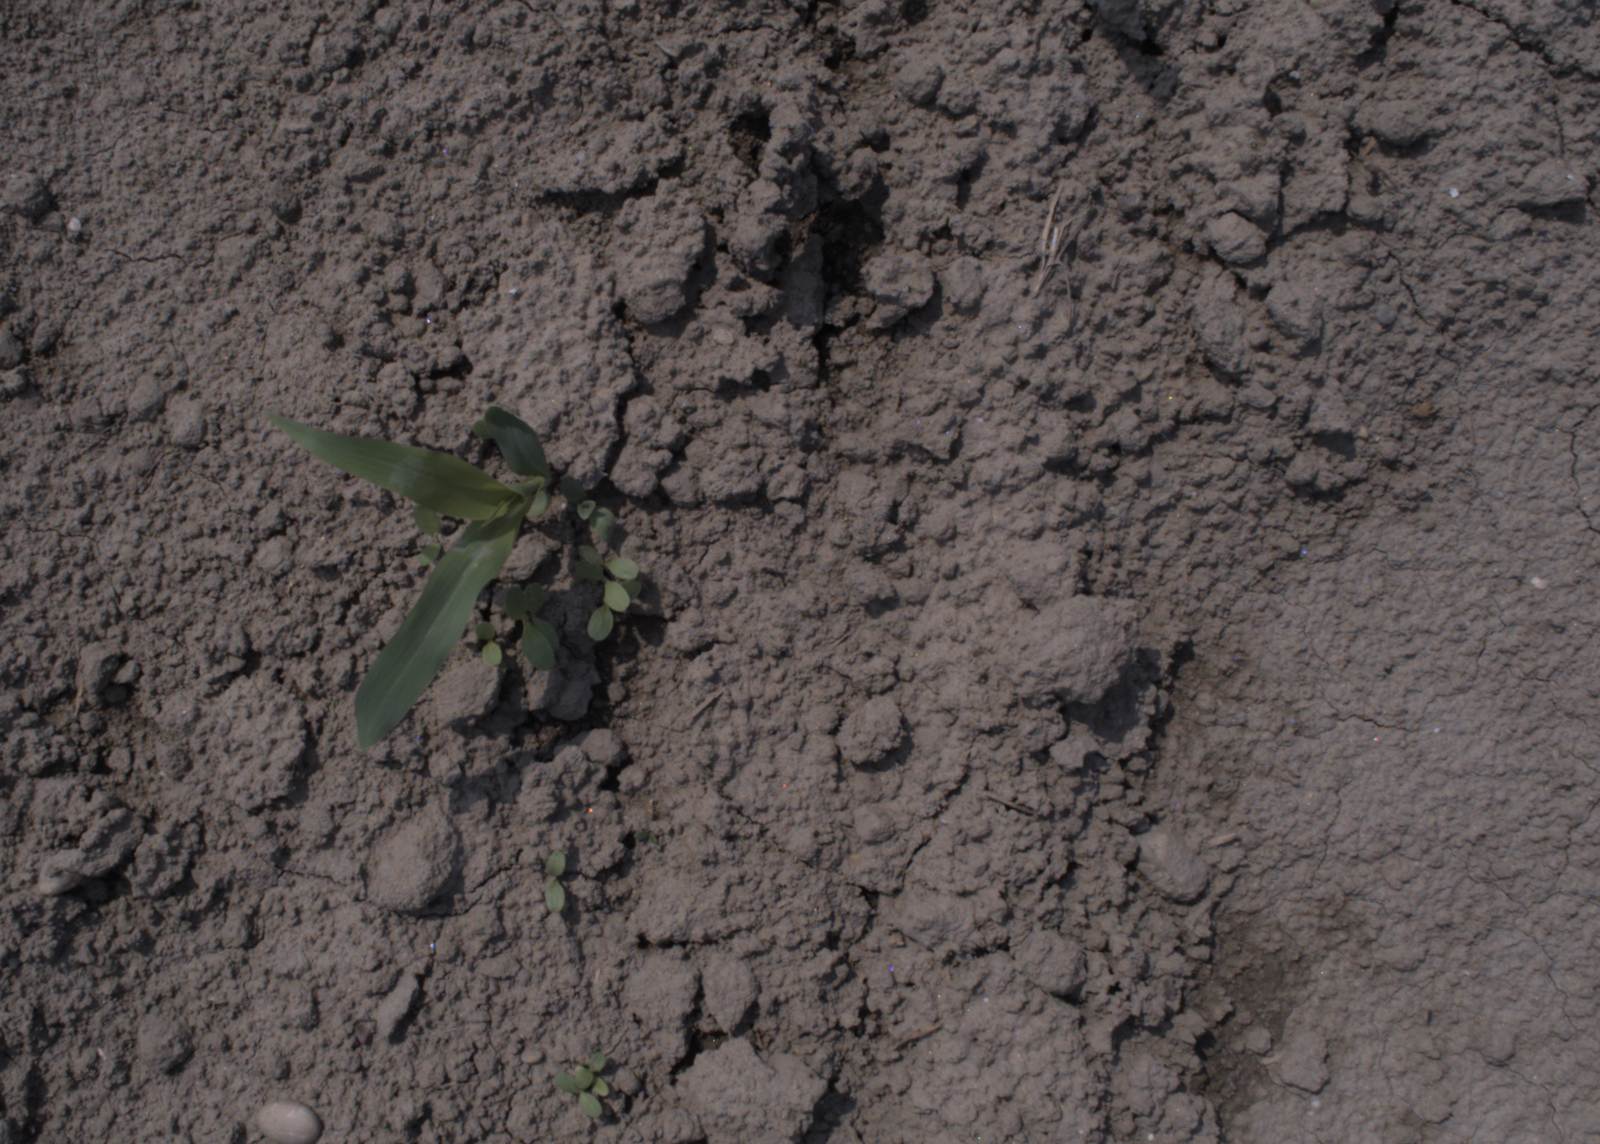
Capture date: 06.08.2020 12:35:15
Weather: sunny
Wind: medium
Seeding date: 21.07.2020
Plant canopy height (mm): 890